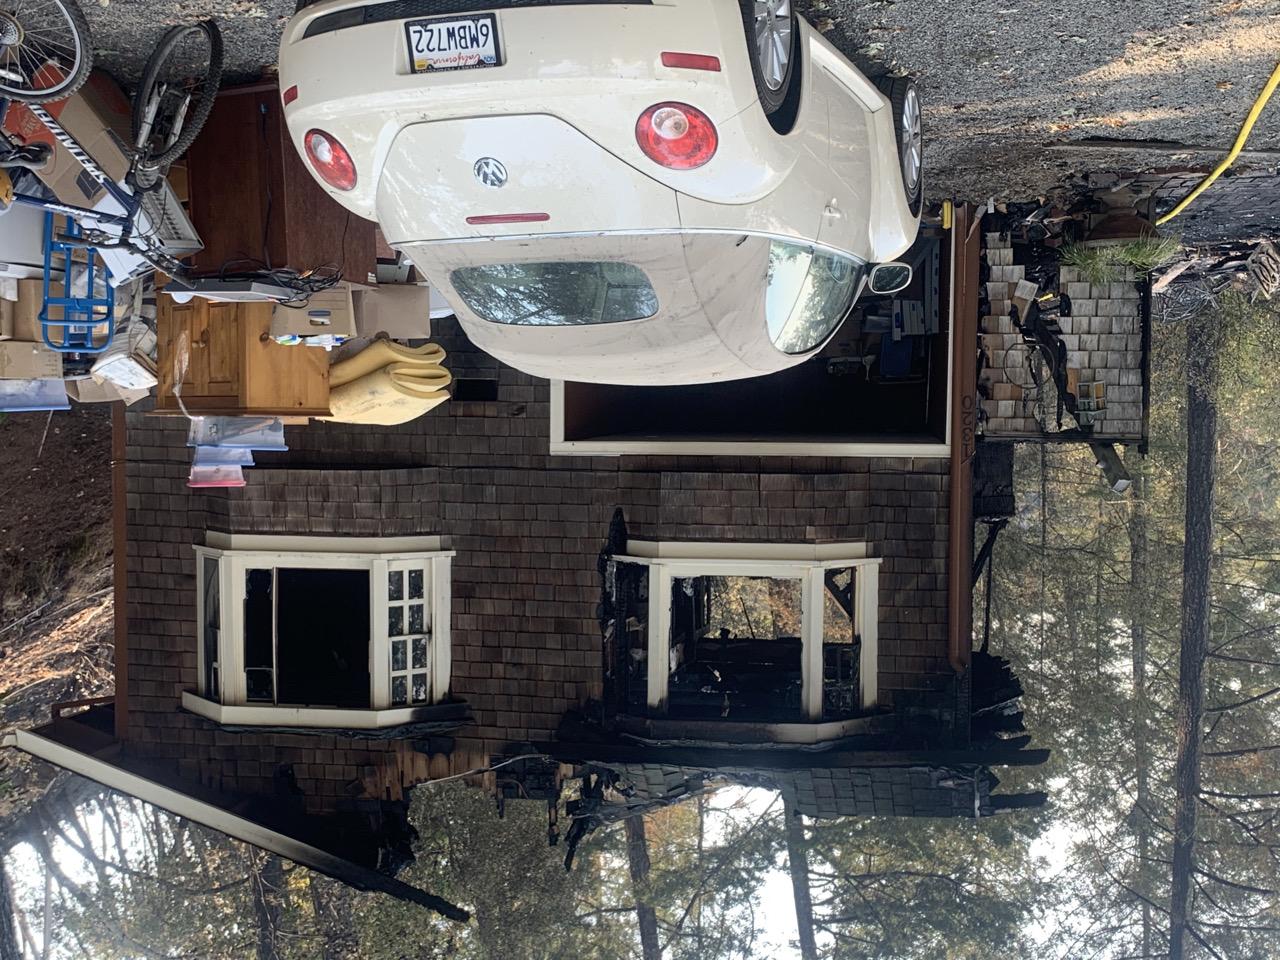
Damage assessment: destroyed